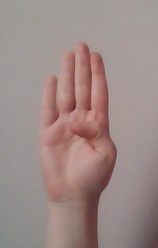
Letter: kaaf